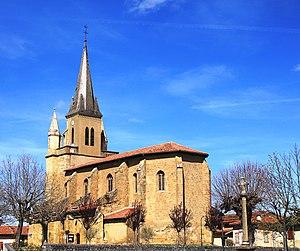
Église Saint-Julien de Galan (Hautes-Pyrénées)
Galan est une commune française située dans le département des Hautes-Pyrénées, en région Occitanie.
La liste des églises des Hautes-Pyrénées recense de manière exhaustive les églises situées dans le département français des Hautes-Pyrénées.